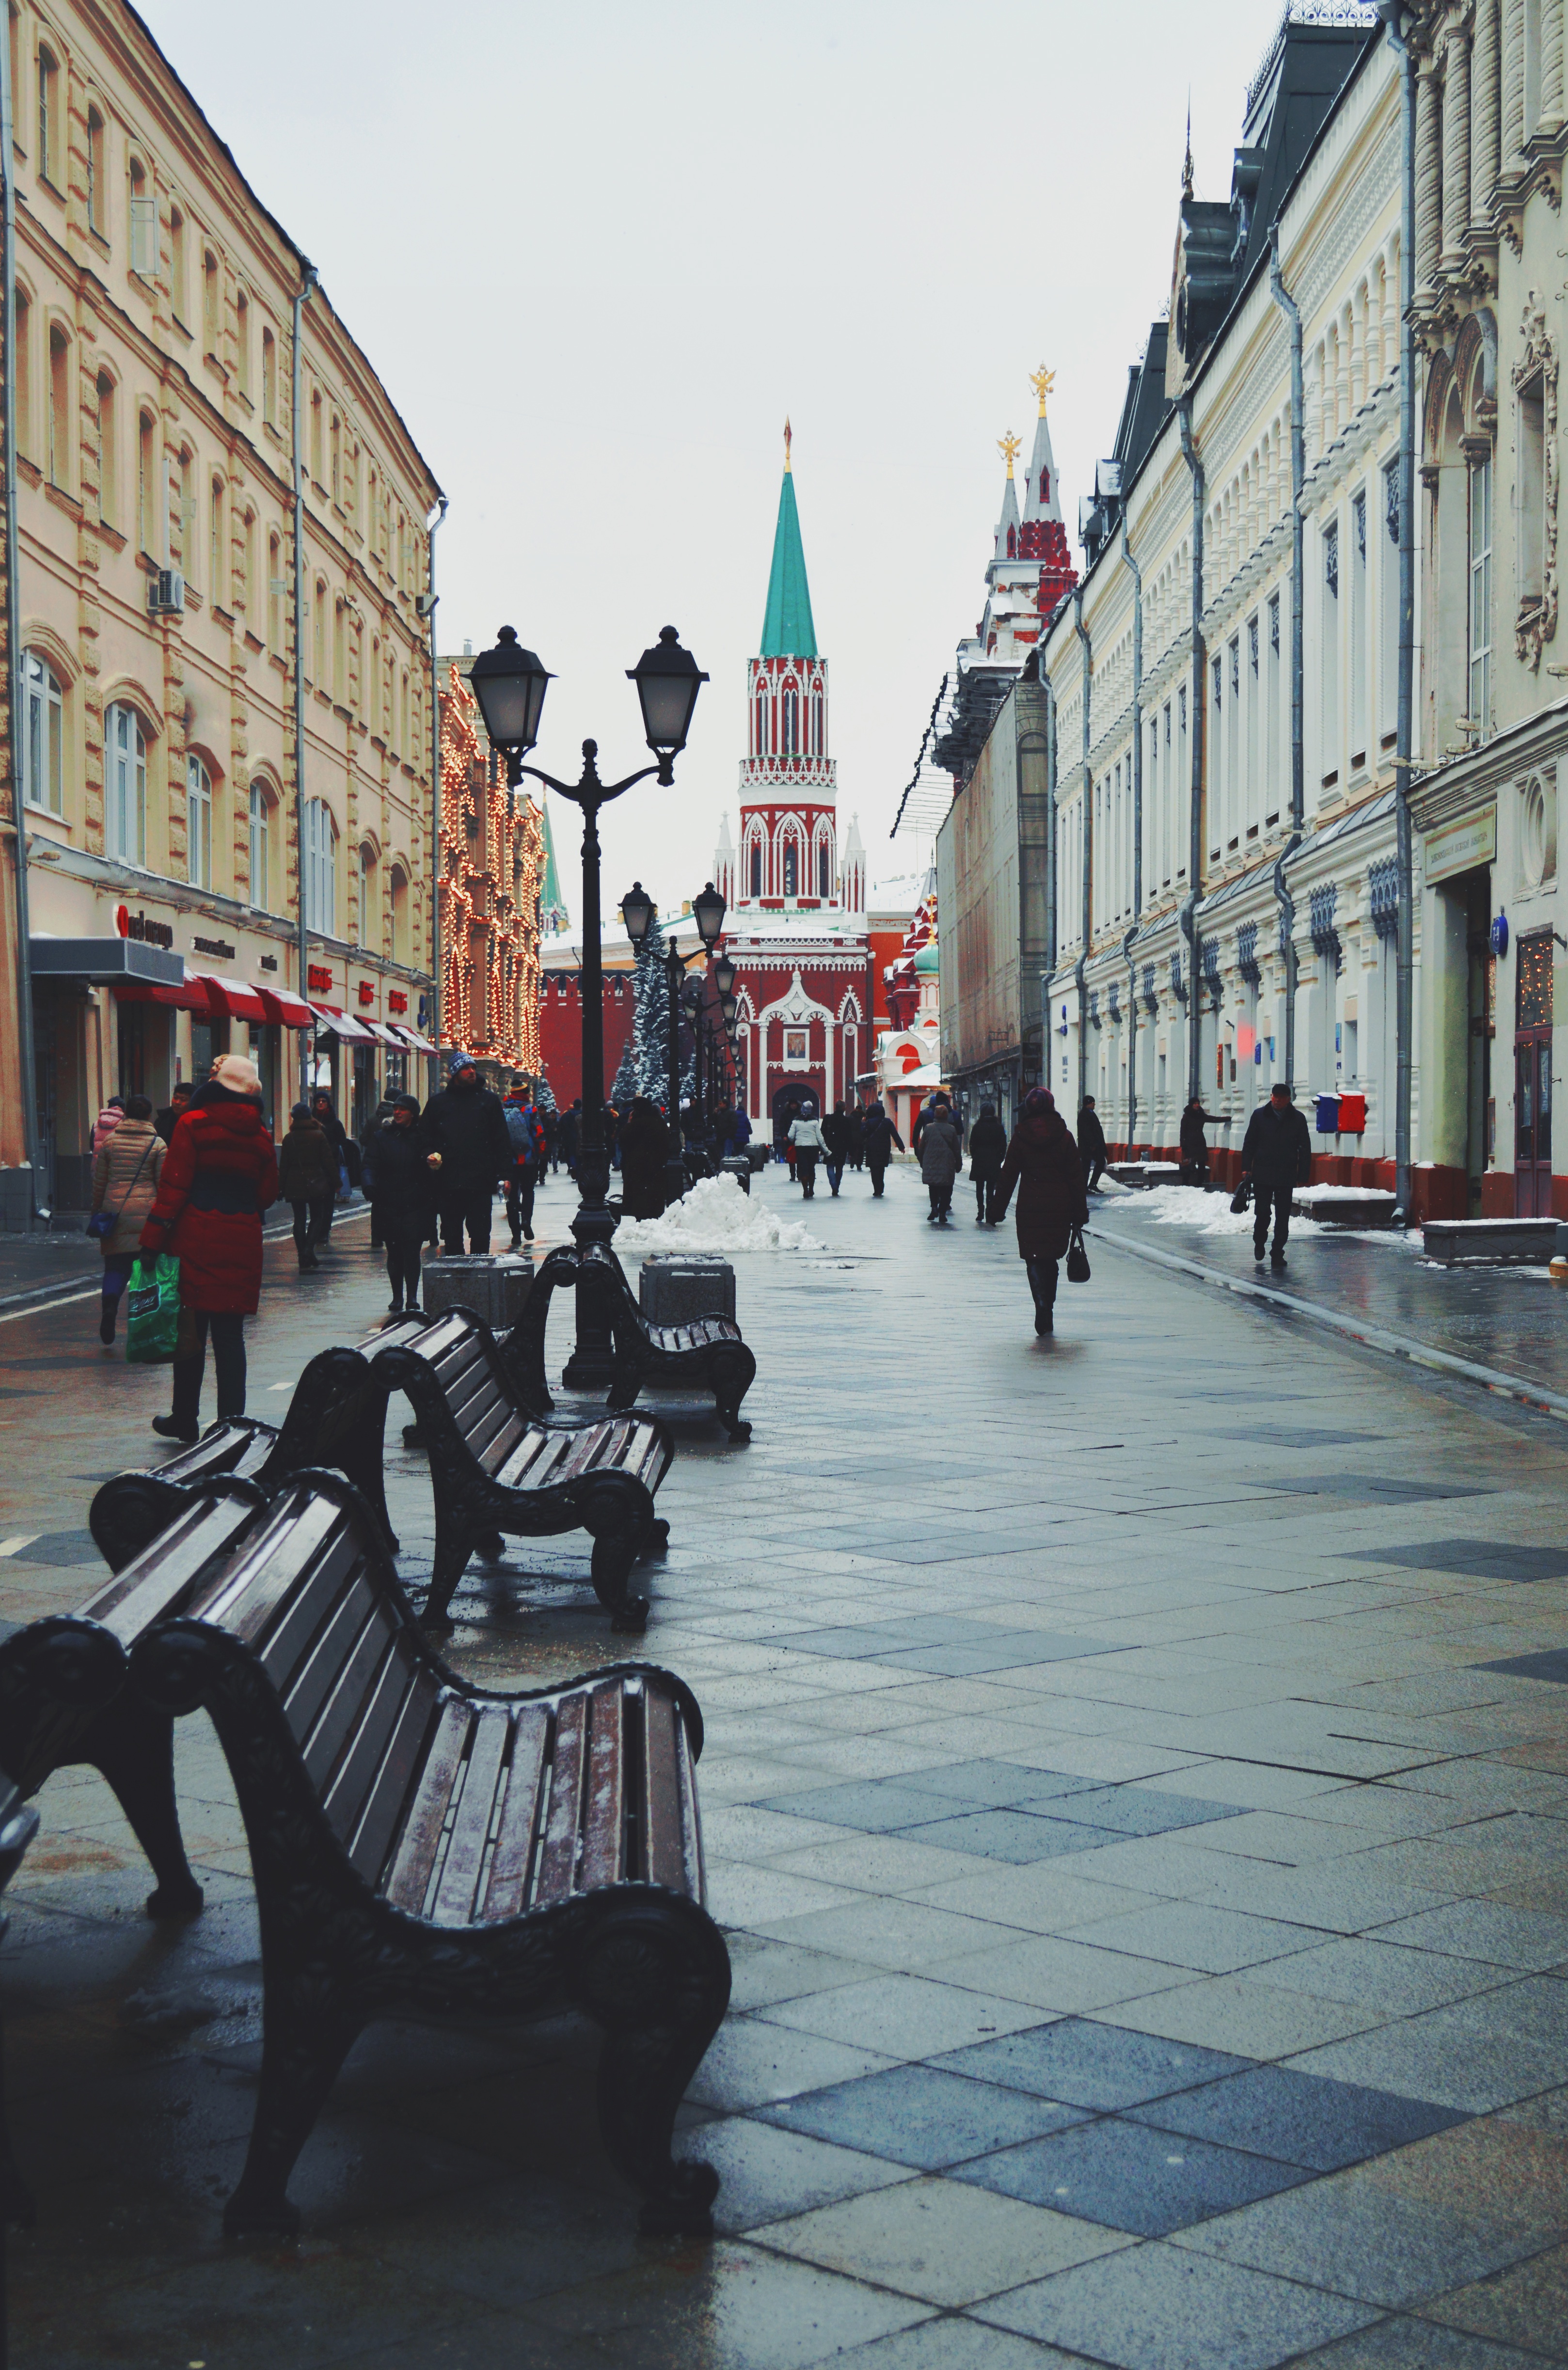
pedestrian, winter, road, street, town, city, walkway, cityscape, downtown, travel, tourism, waterway, infrastructure, town square, urban area